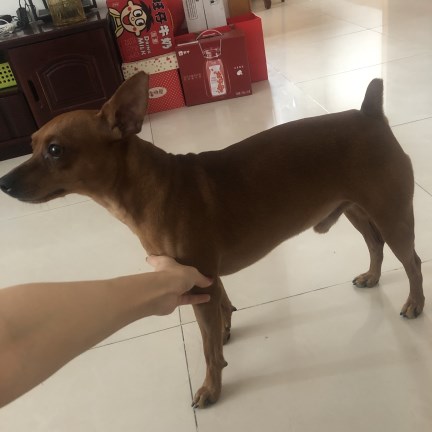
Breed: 561-n000127-miniature_pinscher